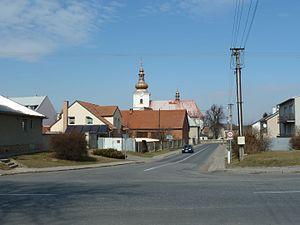
Hněvotín est une commune du district et de la région d'Olomouc, en République tchèque. Sa population s'élevait à 1 823 habitants en 2018.